Sky position (RA, Dec in degrees): 10.754, -9.348
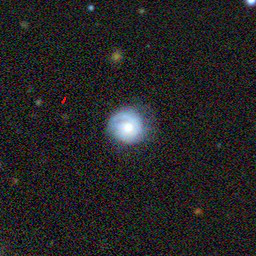
Galaxy morphology: Unbarred Tight Spiral Galaxies